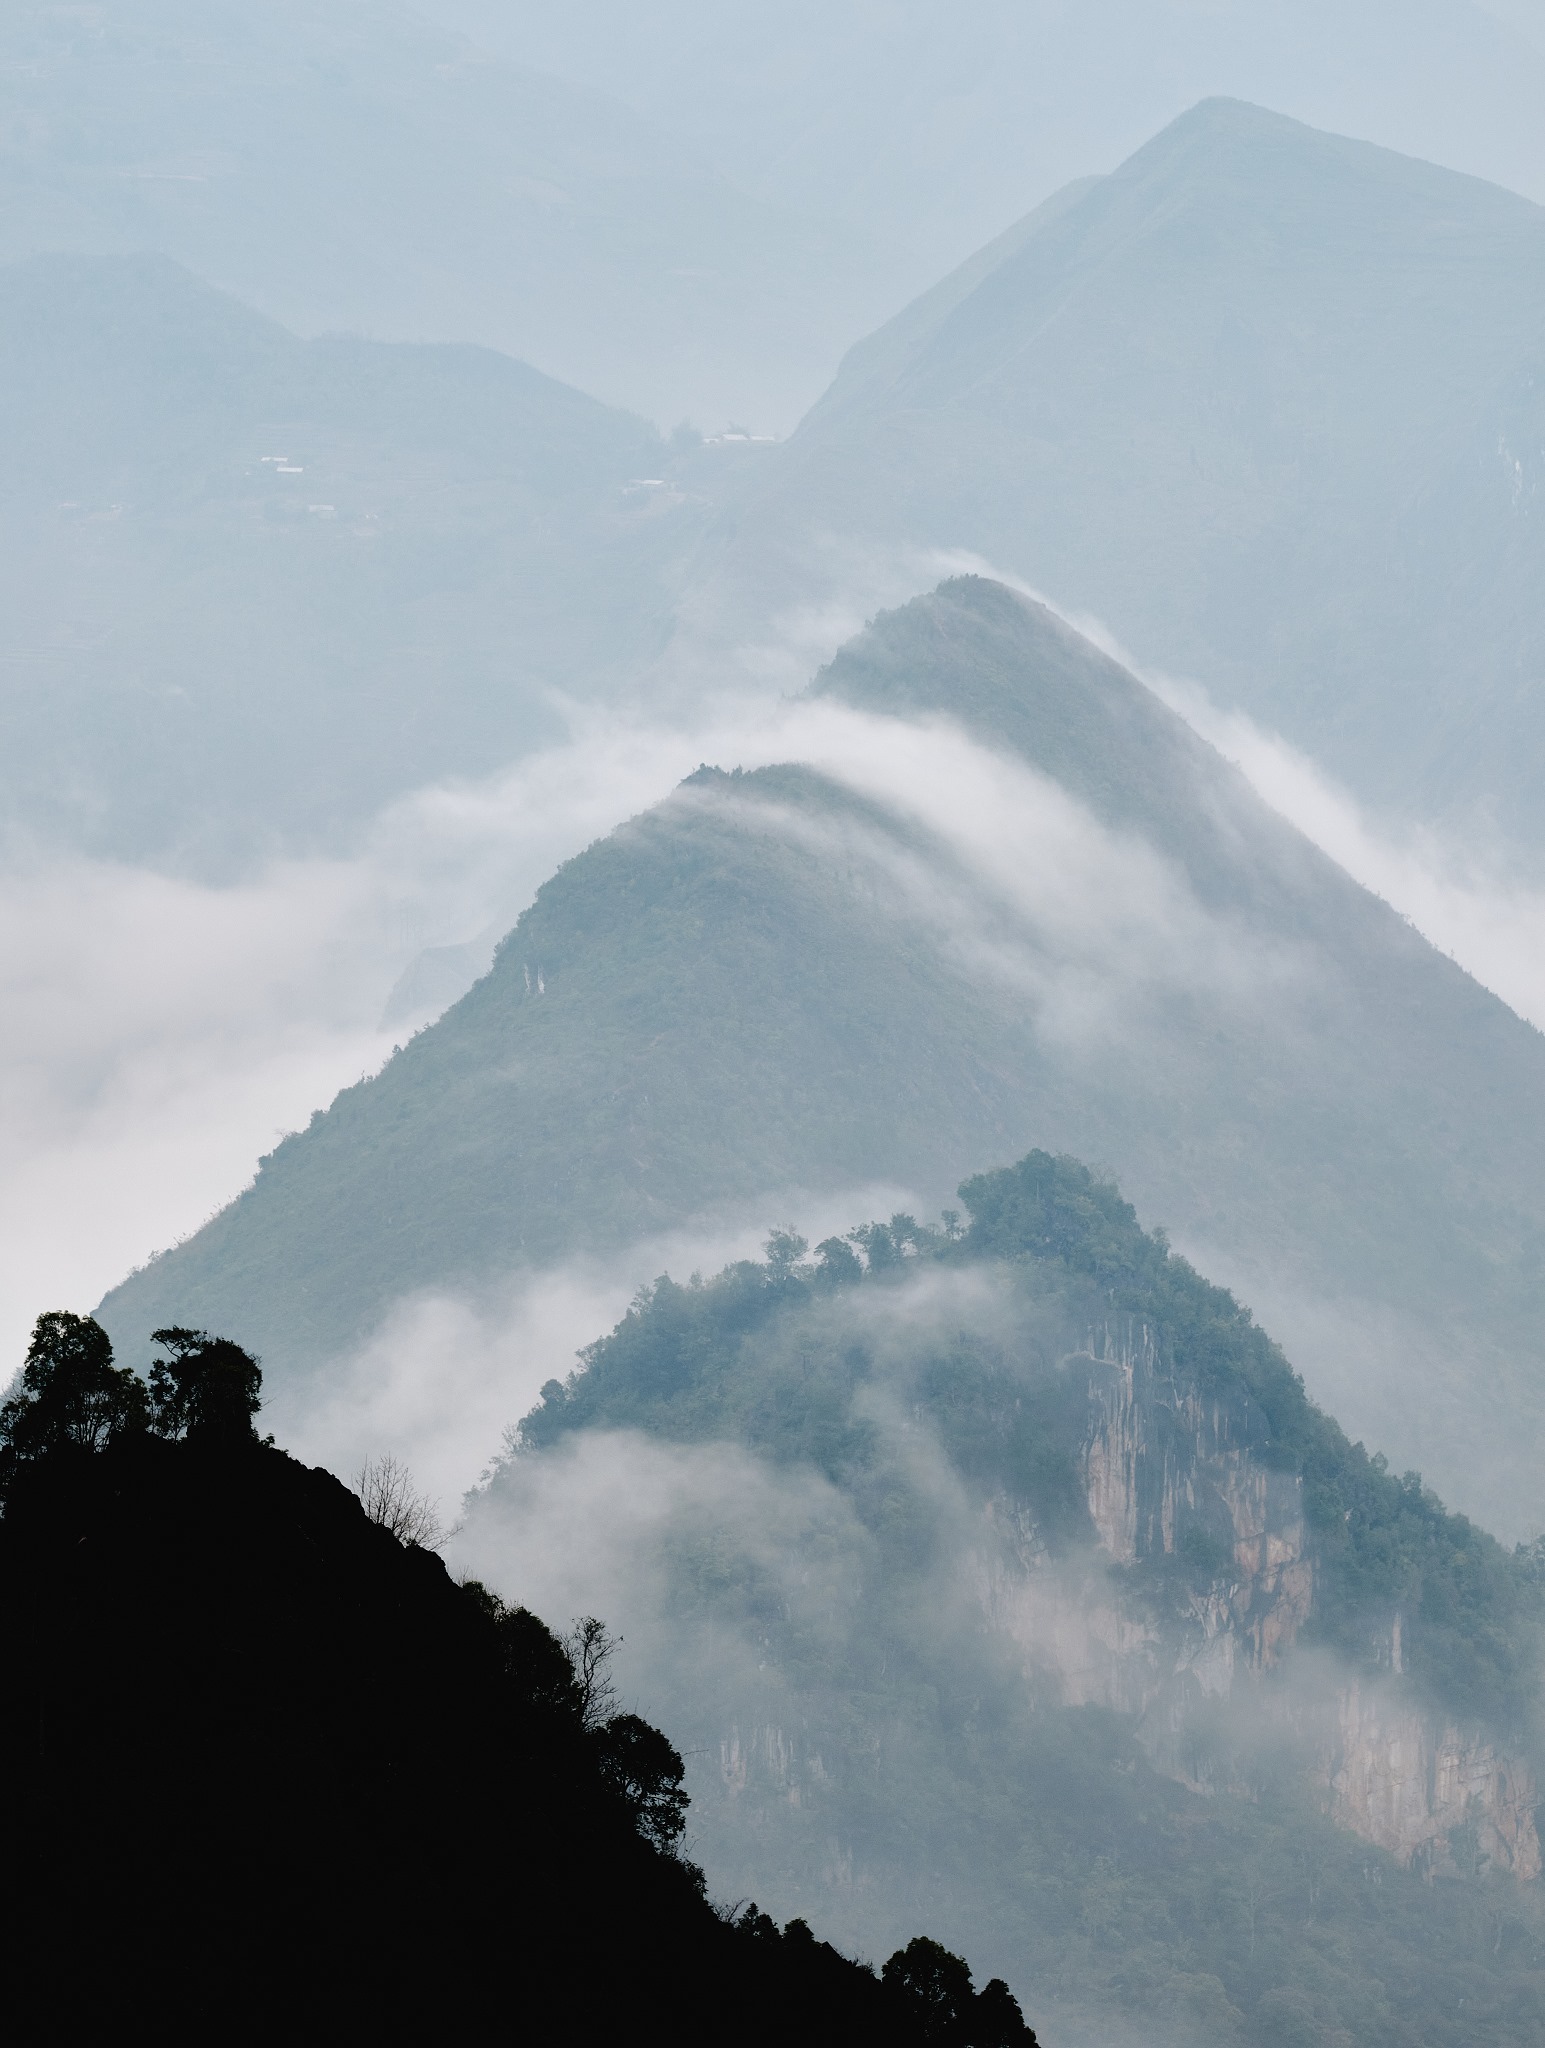
natural, sky, mountain, atmosphere, cloud, highland, atmospheric phenomenon, tree, fog, slope, landscape, mountainous landforms, mountain range, cumulus, hill, forest, mist, massif, horizon, hill station, haze, valley, fell, ridge, meteorological phenomenon, natural landscape, summit, evening, volcanic landform, winter, extinct volcano, rock, lake district